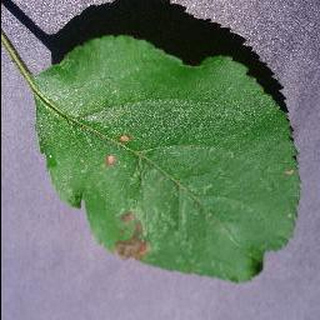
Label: apple_black_rot